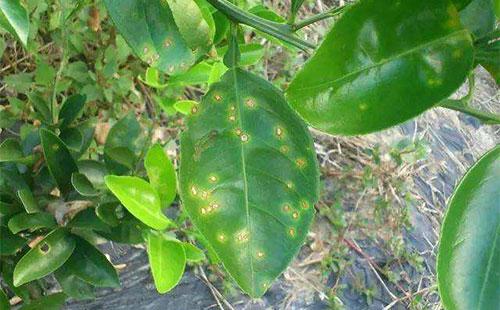
Plant: Citrus
Disease: citrus canker